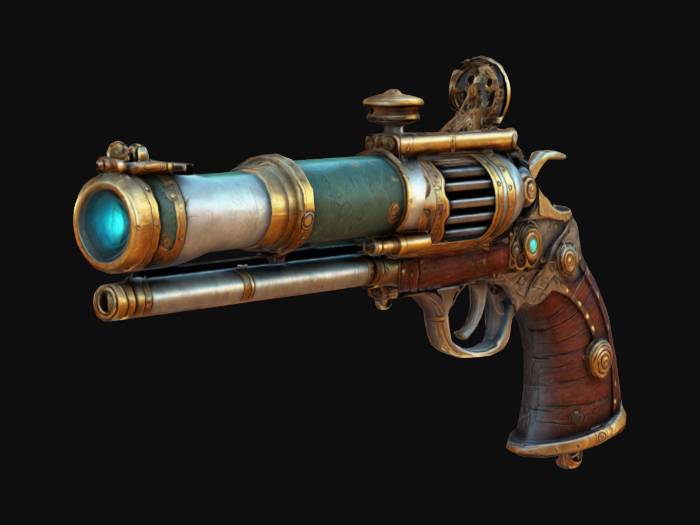
미적 점수 (1~10점): 7